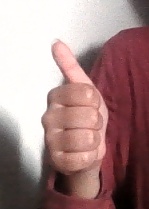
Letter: aleff